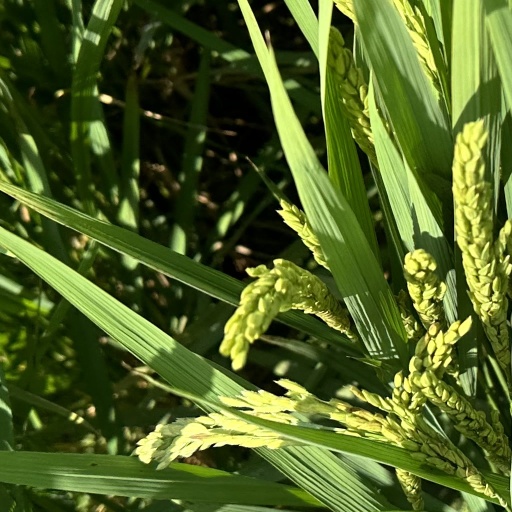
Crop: rice